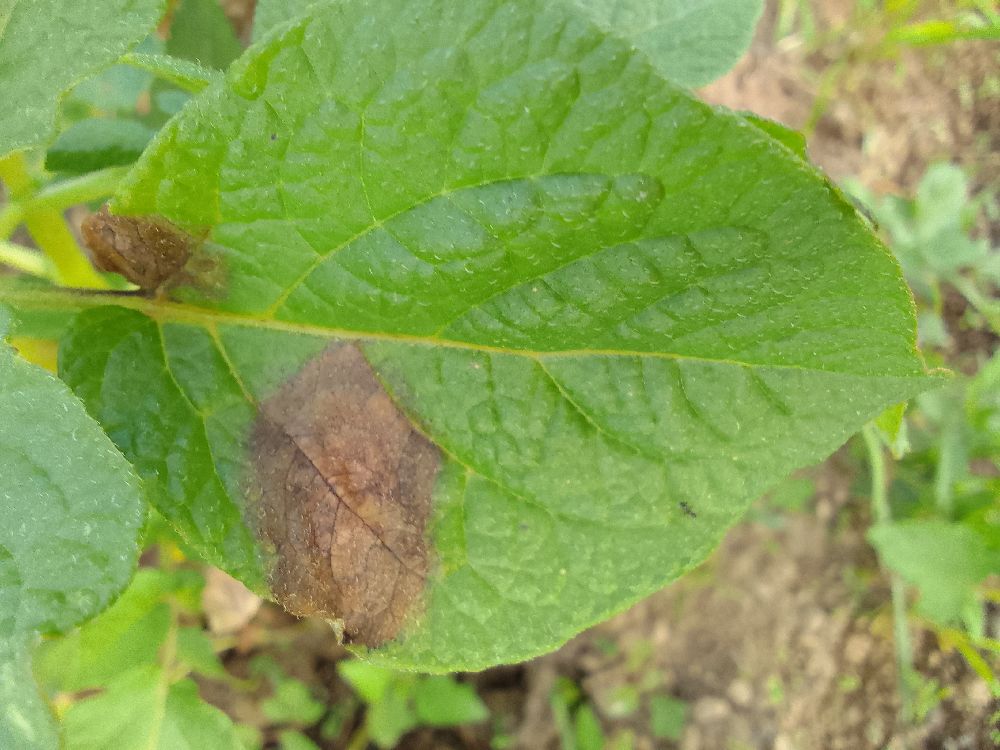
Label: Late blight